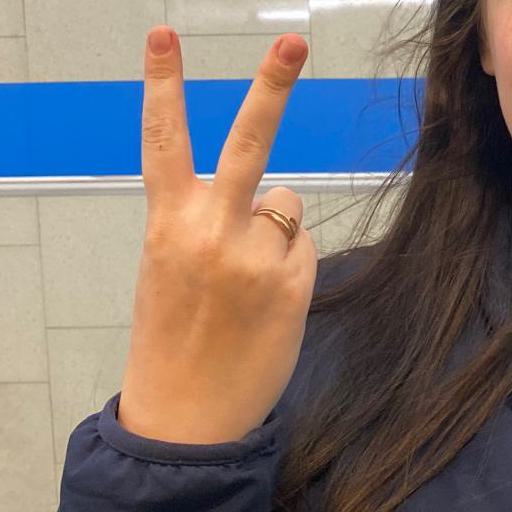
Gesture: peace_inverted